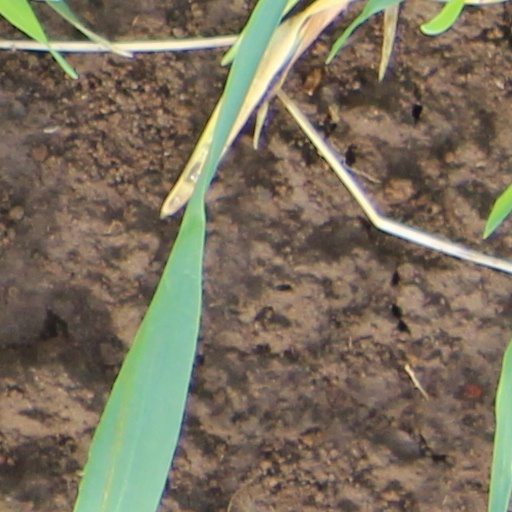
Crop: wheat